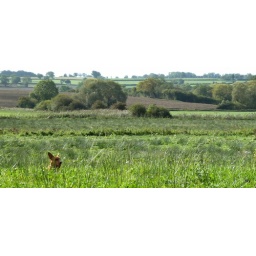
Charlie was so soft and shiny after this walk...Charging around in dewy grass and clover up to his shoulders in it!